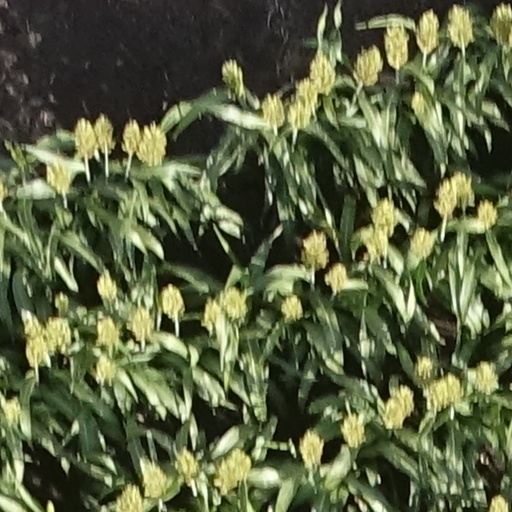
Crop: sorghum